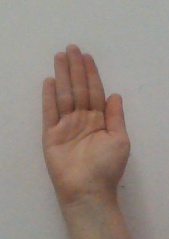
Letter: seen